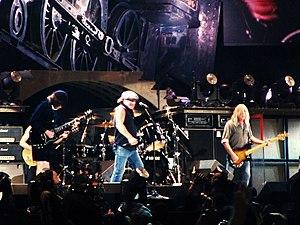
Le stade Monumental Antonio Vespucio Liberti, plus communément surnommé El Monumental, est un stade de football situé dans la capitale argentine de Buenos Aires. Parfois appelé l'Estadio Monumental de Núñez du nom du quartier Núñez, il se situe en fait aux limites de Belgrano, un des quartiers chics de la ville.